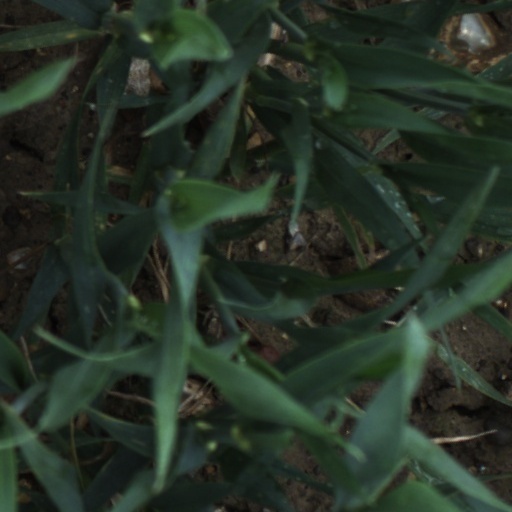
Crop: wheat